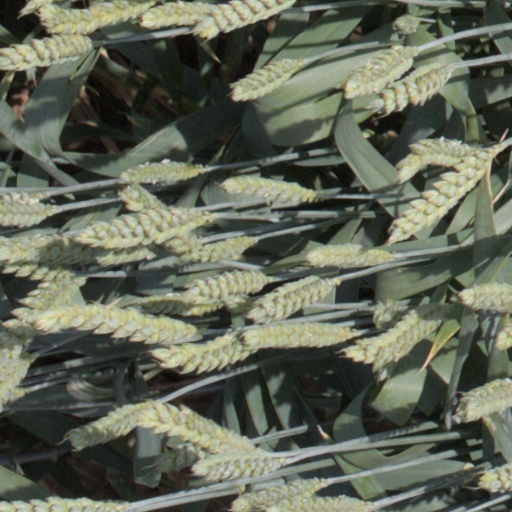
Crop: wheat